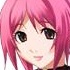
Portrait style: Anime Portrait